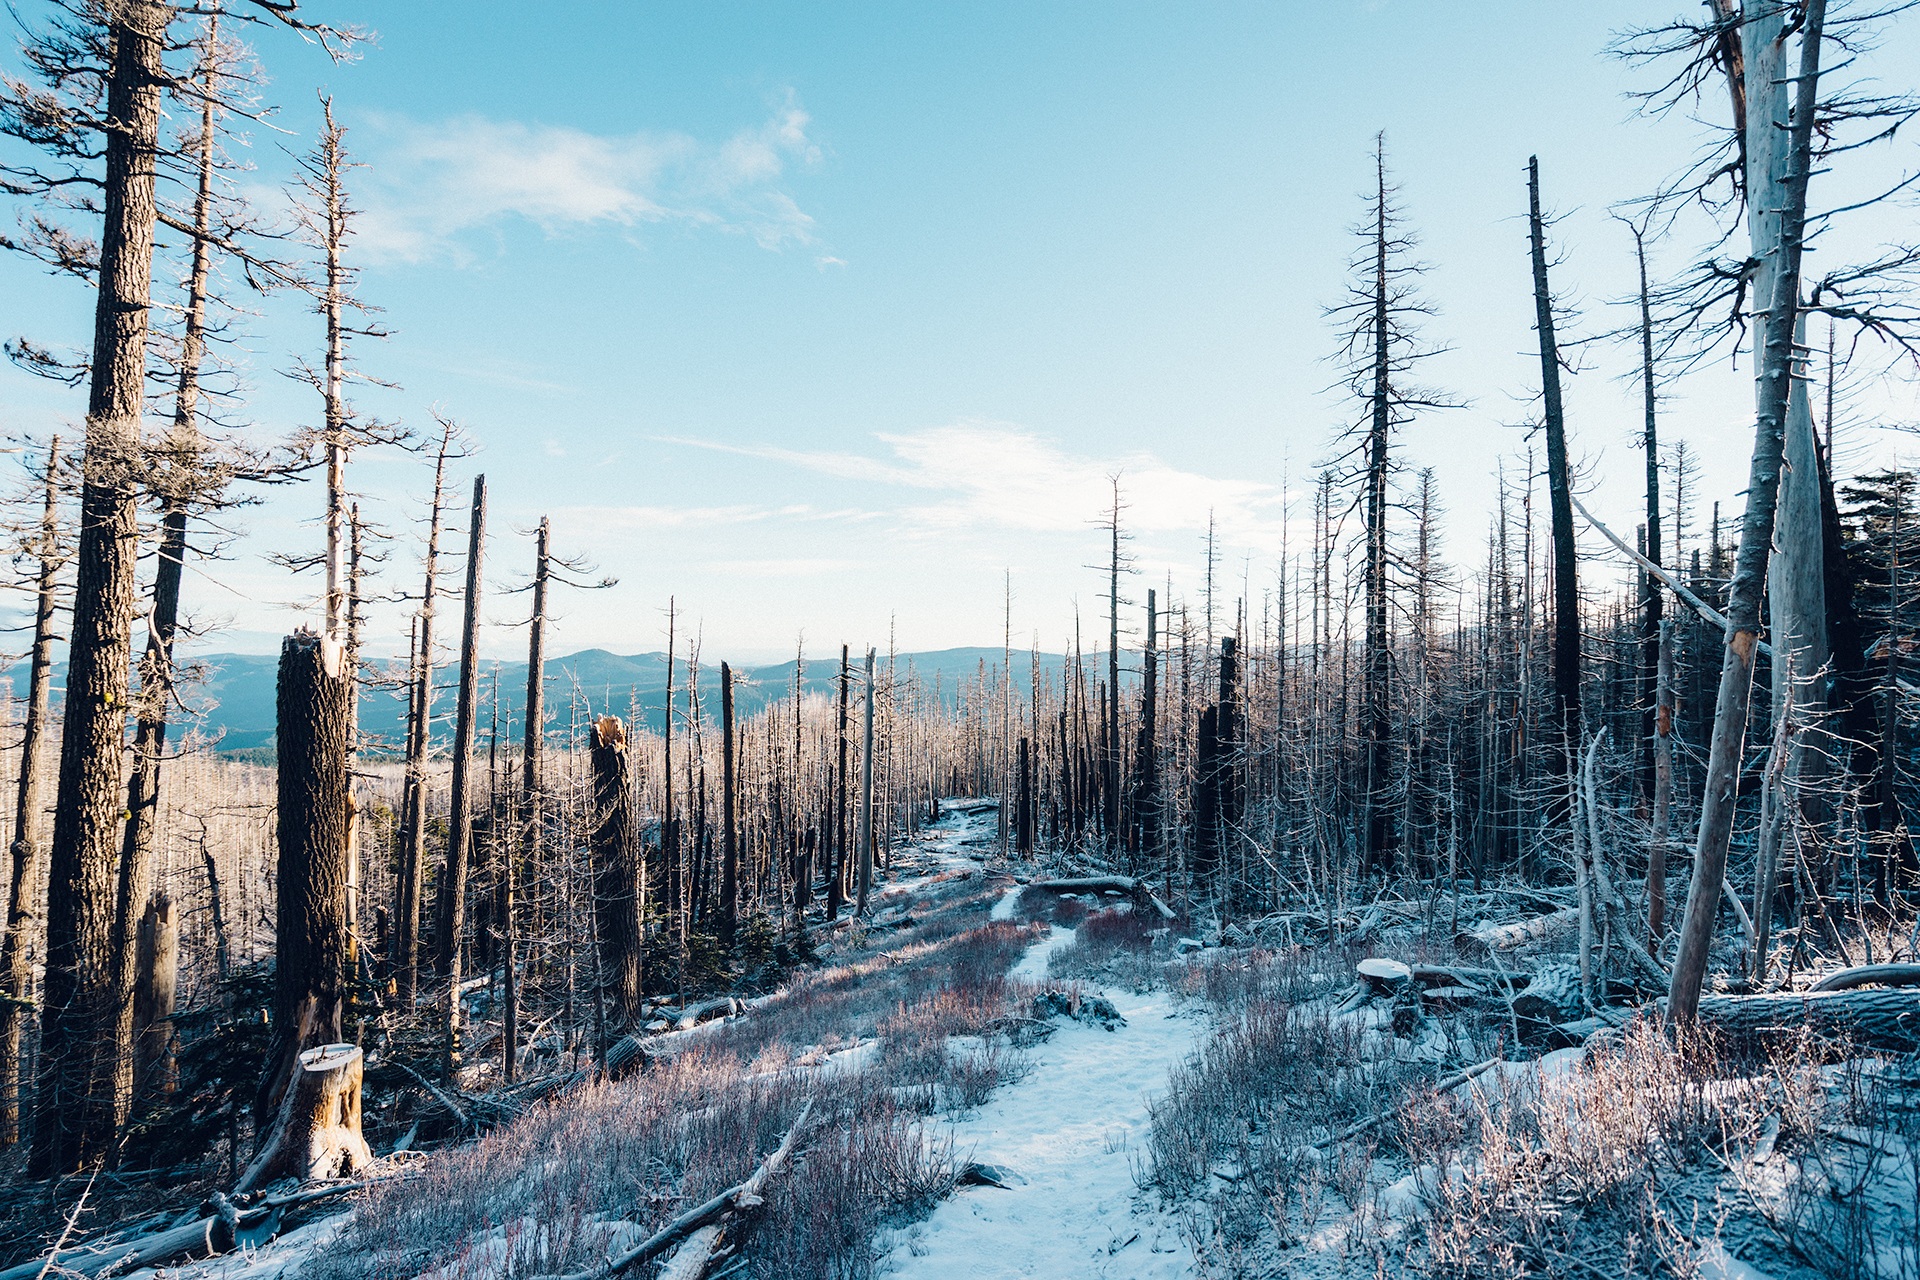
landscape, tree, water, nature, forest, path, outdoor, wilderness, mountain, snow, cold, winter, sky, hiking, trail, sport, lake, backpack, view, frost, river, travel, ice, reflection, scenic, hike, weather, freedom, season, activity, trees, woods, sunny, hills, trekking, mountains, logs, habitat, natural environment, woody plant